The Taming of the Shrew

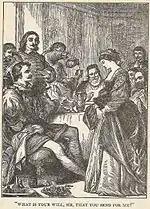
Arthur Rackham illustration of Act 5, Scene 2 (Katherina is the only wife to respond to her husband); from "Tales from Shakespeare", edited by Charles Lamb and Mary Lamb (1890)

This is important in terms of determining the seriousness of Katherina's final speech. Marjorie Garber writes of the Induction, "the frame performs the important task of distancing the later action, and of insuring a lightness of tone – significant in light of the real abuse to which Kate is subjected by Petruchio." Oliver argues that Induction is used to remove the audience from the world of the enclosed plot – to place the Sly story on the same level of reality as the audience, and the Katherina/Petruchio story on a different level of reality. This, he argues, is done to ensure the audience does not take the play literally, that it sees the Katherina/Petruchio story as a farce: